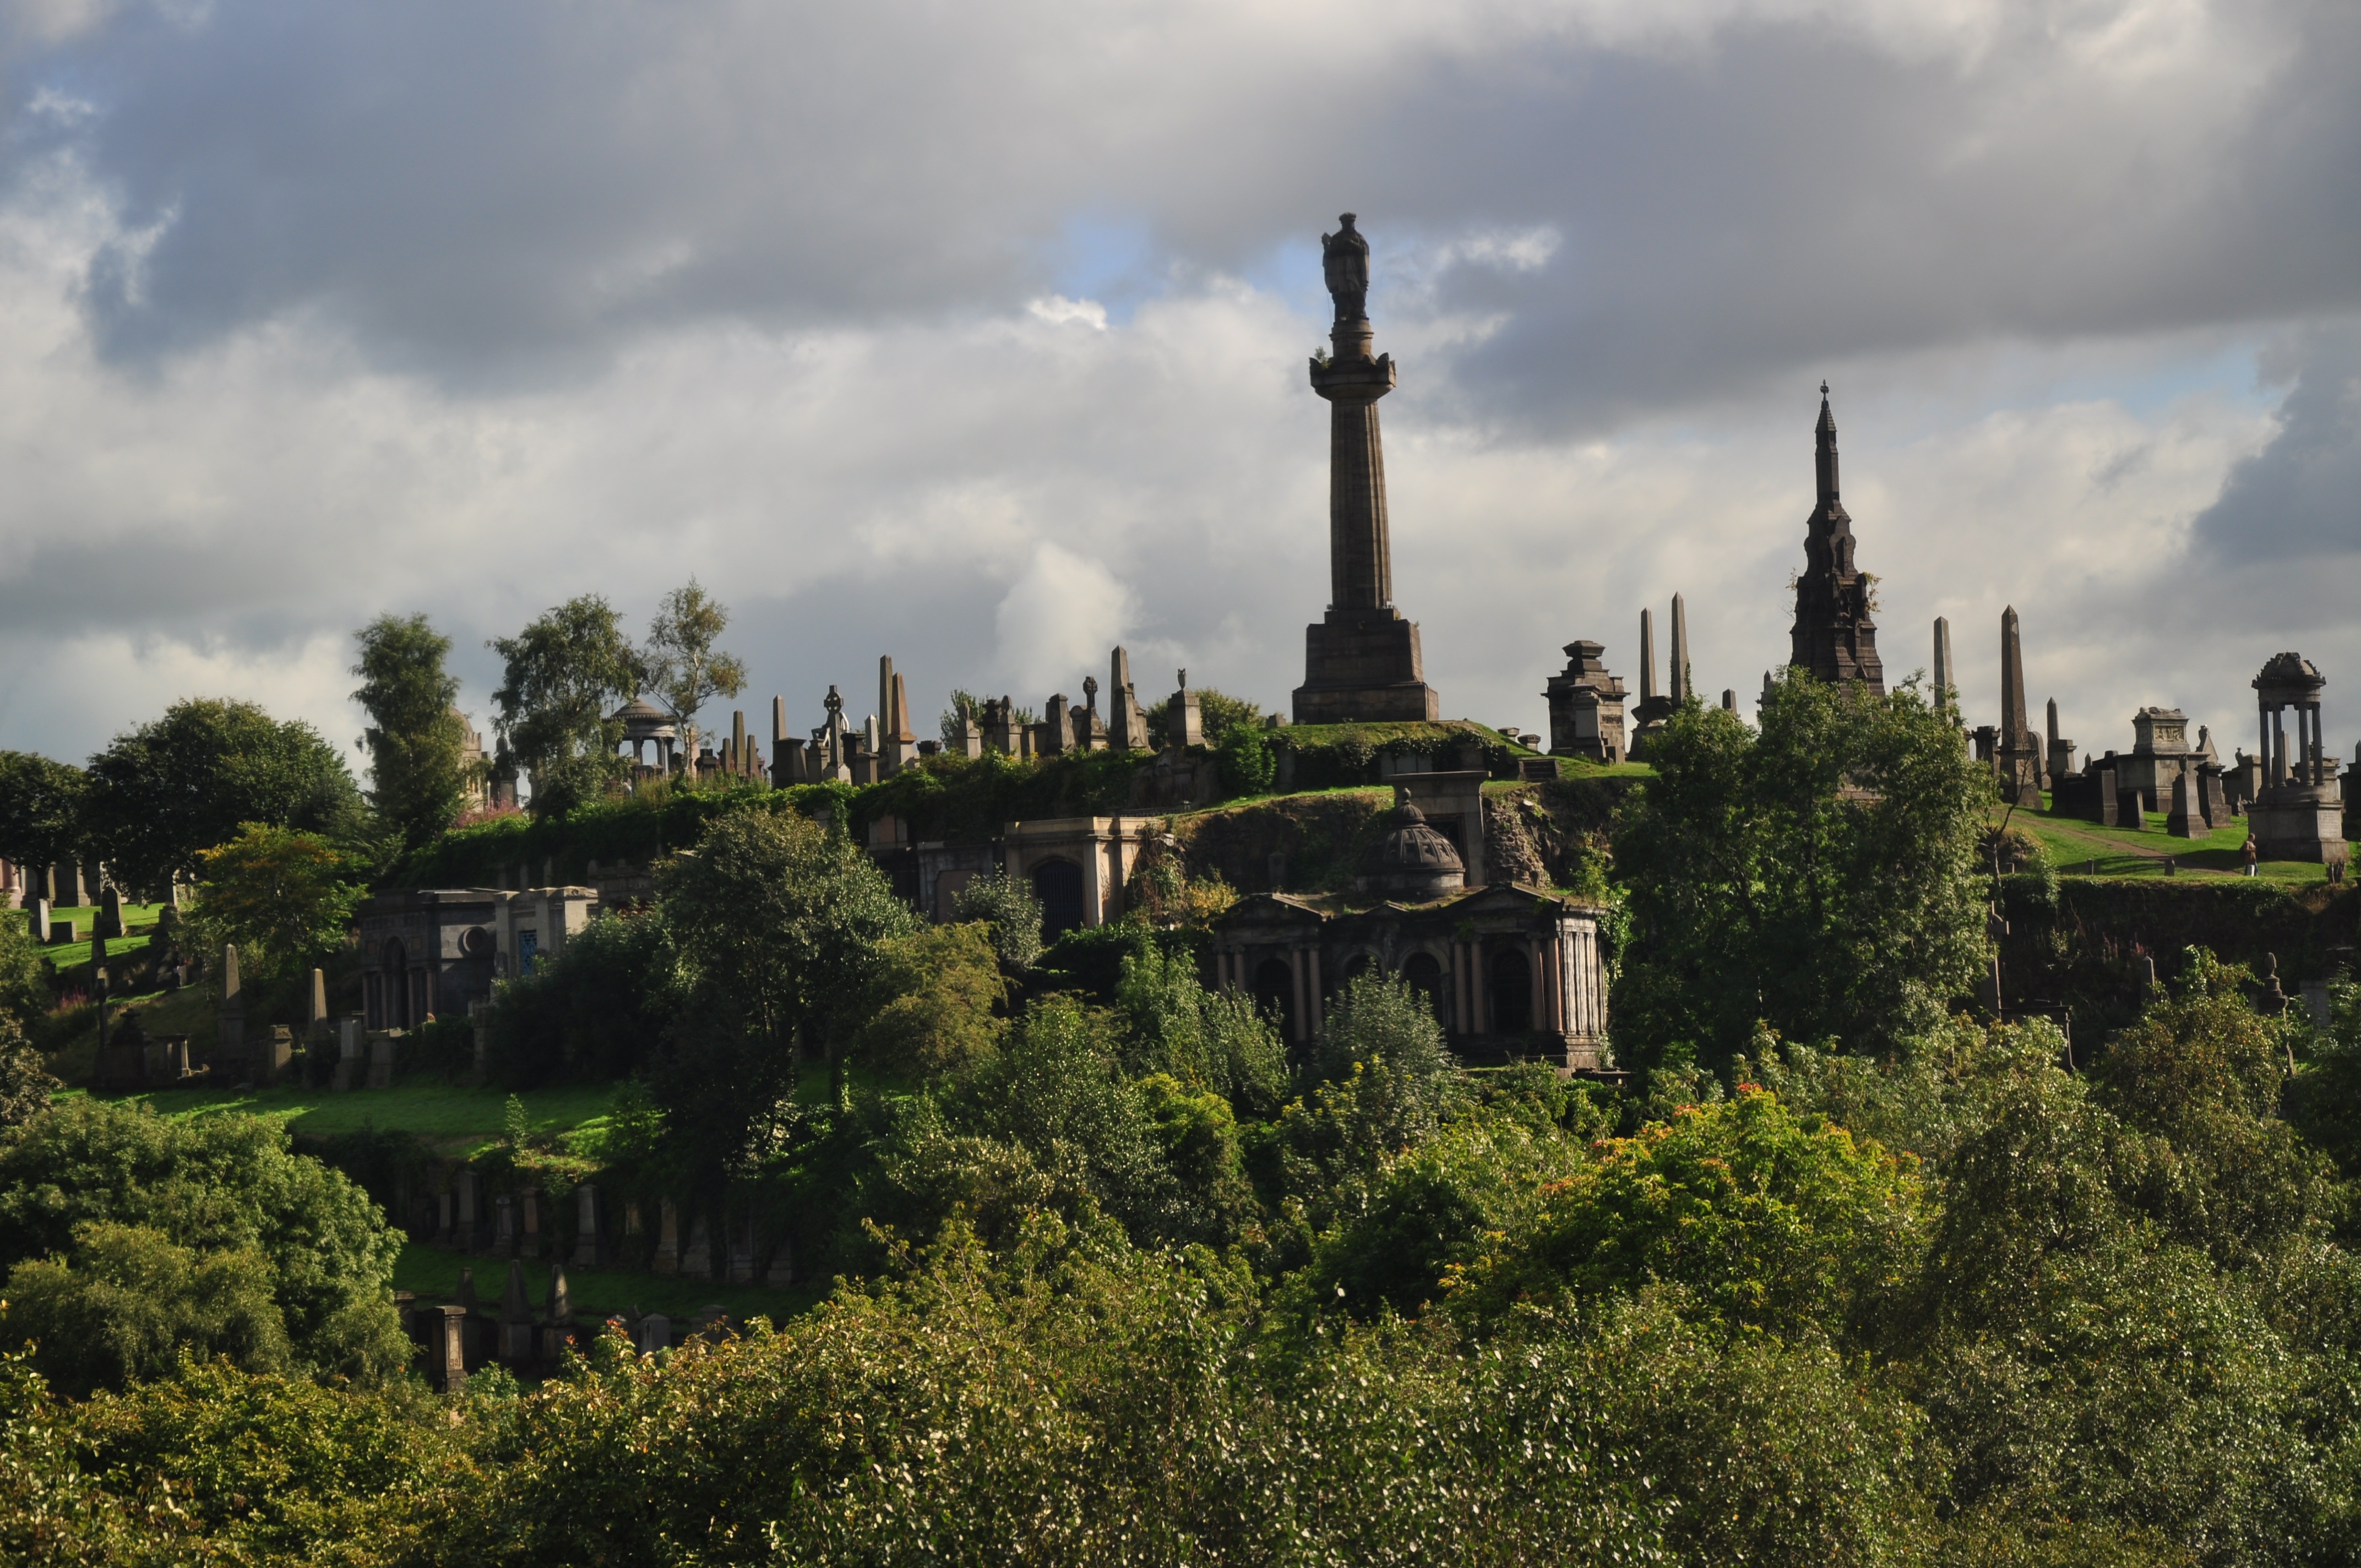
sky, landmark, city, human settlement, chateau, cloud, hill, tower, castle, cityscape, skyline